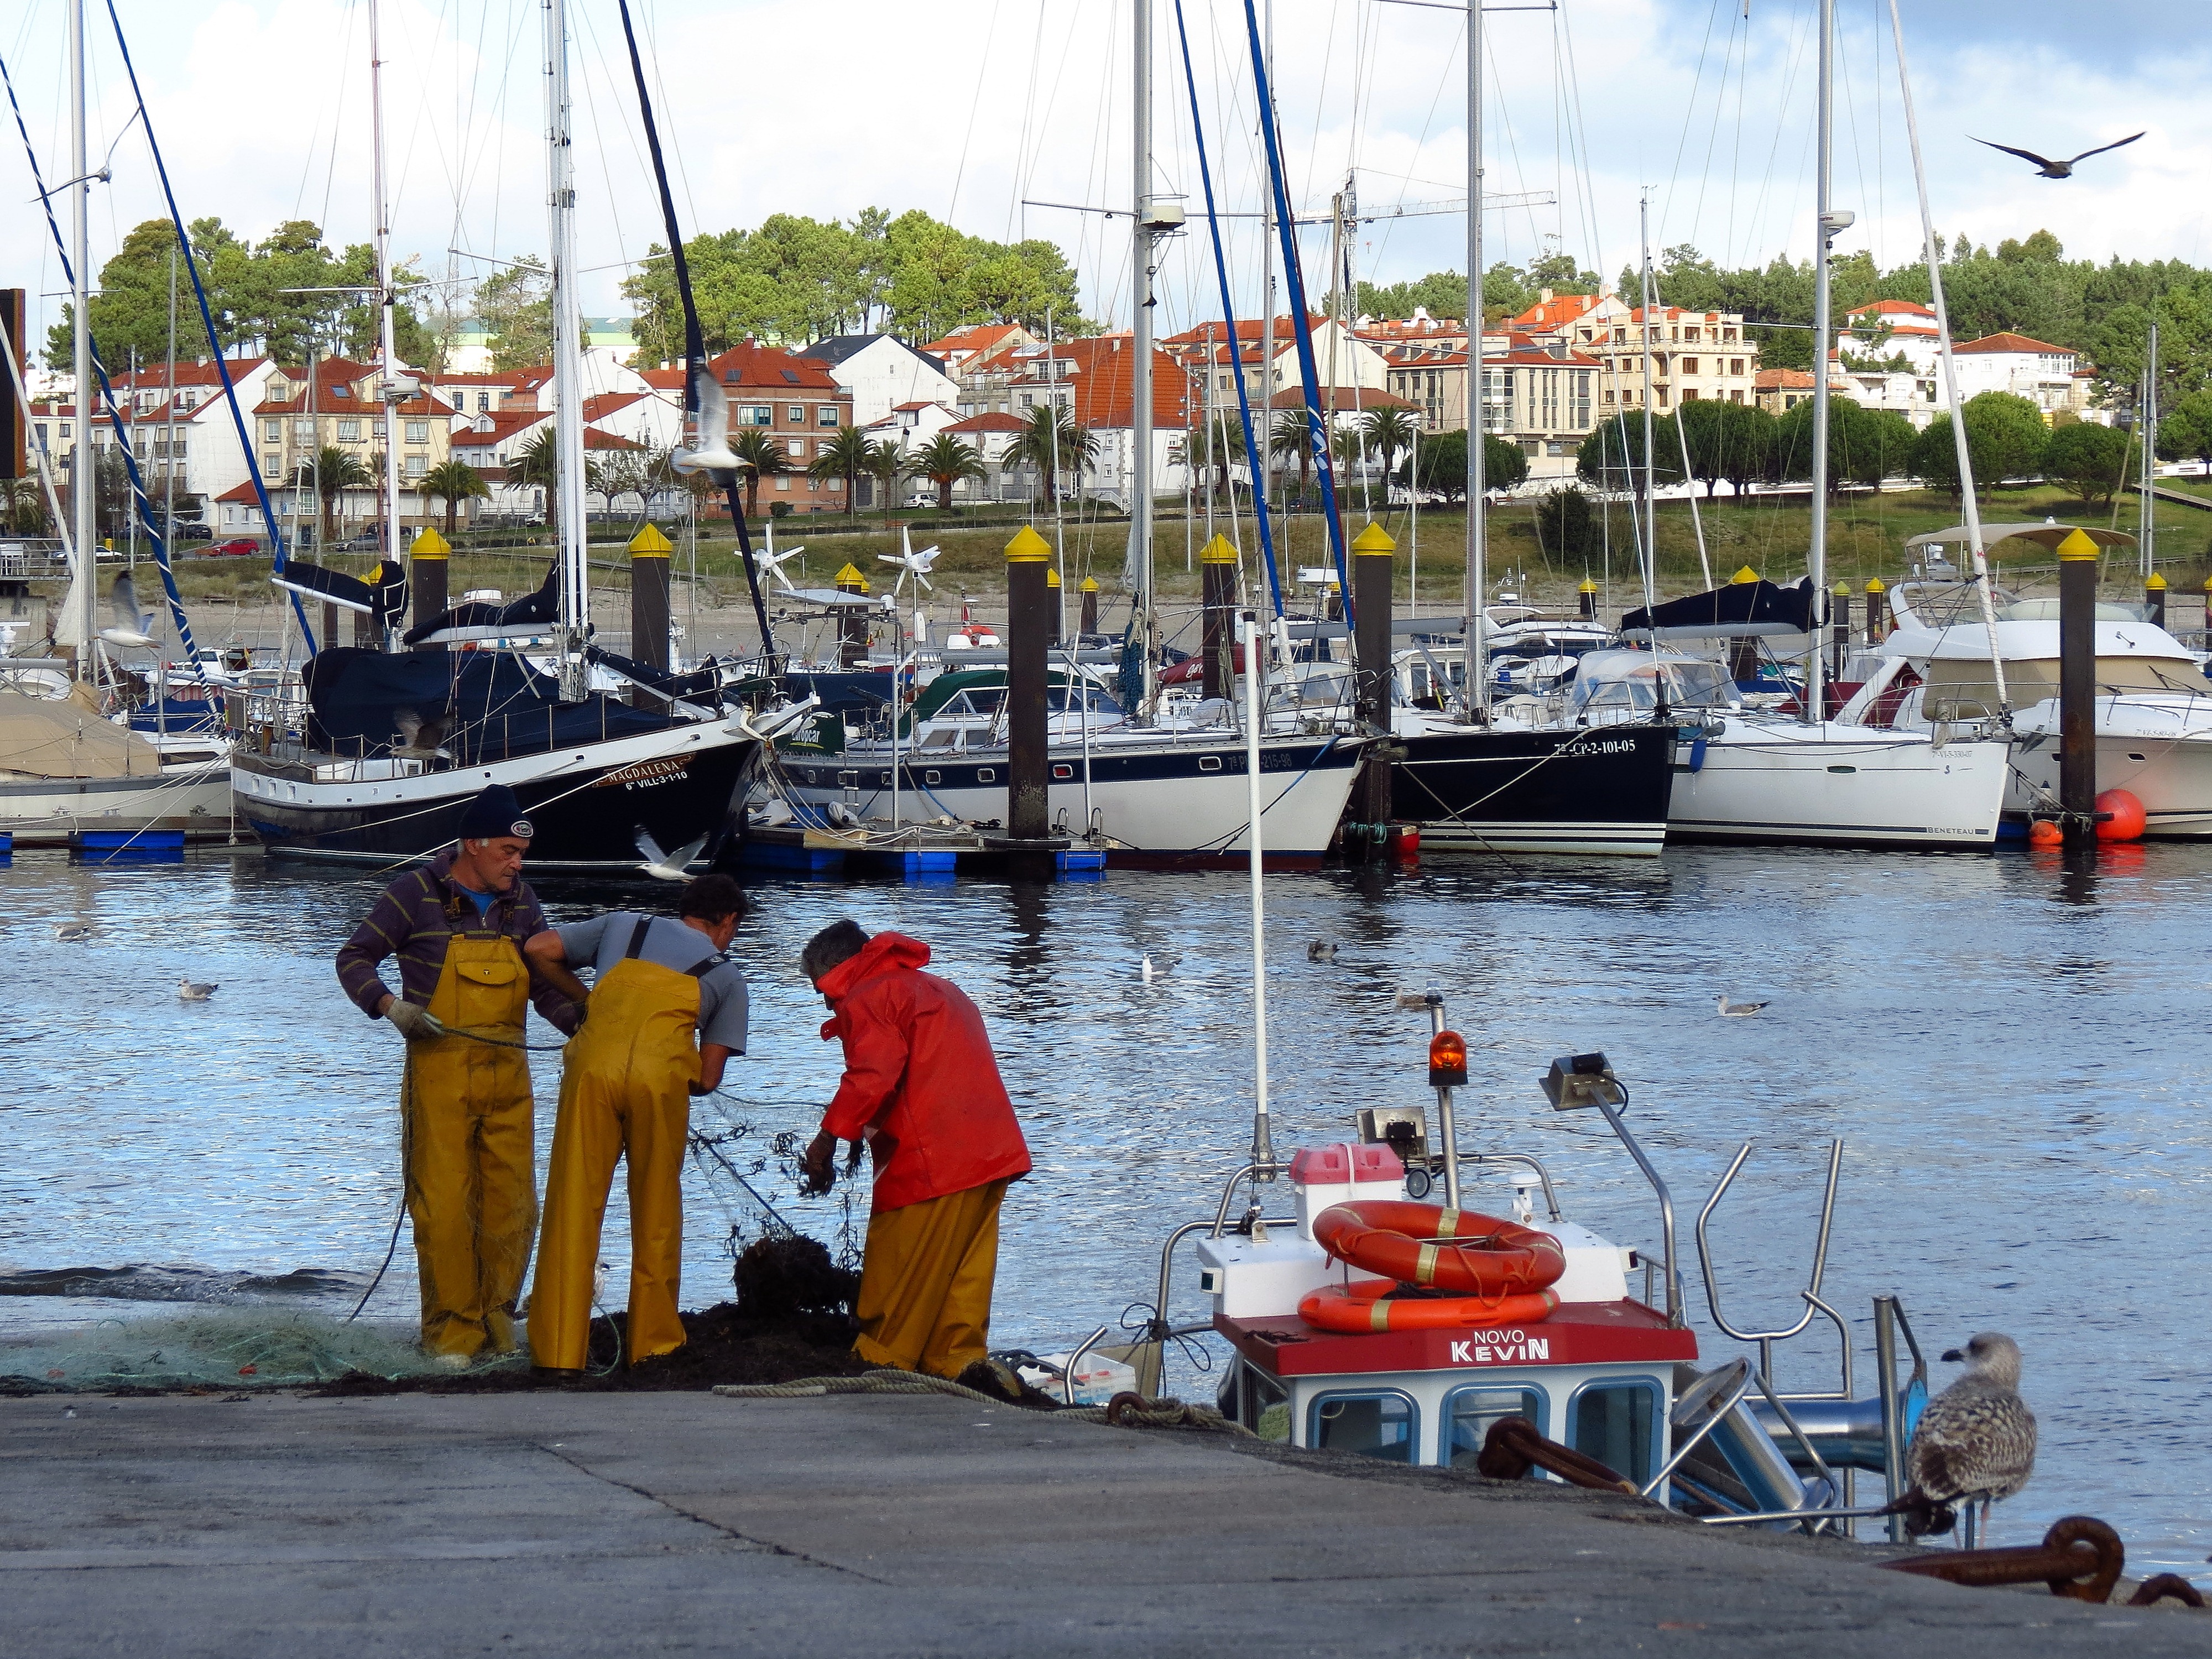
landscape, sea, dock, boat, vehicle, mast, harbor, marina, port, spain, boating, infrastructure, espaa, galicia, pontevedra, sanxenxo, paisajes, watercraft, ggl1, gaby1, portonovo, canonsx40hs